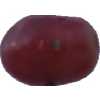
Label: pink_grape